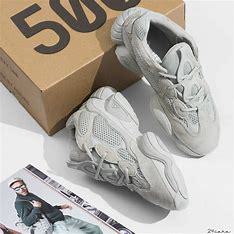
Brand: Adidas
Model: Yeezy 500